Thomas G. Alvord

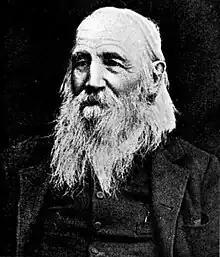

Thomas Gold Alvord (December 20, 1810 – October 26, 1897) was an American lawyer, merchant and politician. Throughout his political career he was known as Old Salt. He served as Lieutenant Governor of New York from 1865 to 1866 and was a longtime member of the New York State Assembly. He served as Speaker three times, including 1858, 1864, and 1879.